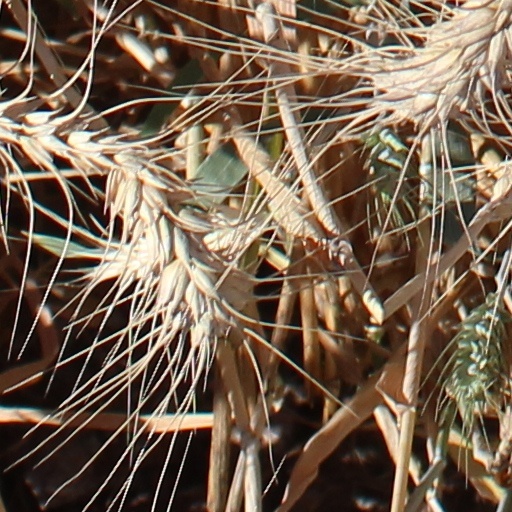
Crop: wheat